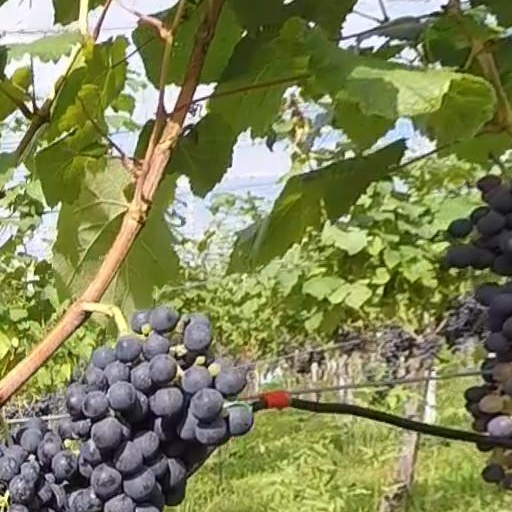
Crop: grape